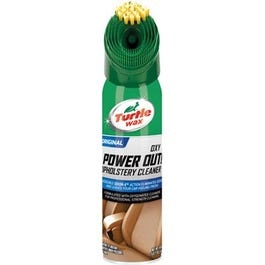
18-oz. Upholstery Cleaner
Power Out, 18 OZ, Upholstery Cleaner, With Odor-X, Formulated To Deep Clean, Deodorize & Protect Upholstery In Your Car, Truck & Boat.
Brand: Power Out
Category: Vehicles & Parts > Vehicle Parts & Accessories > Vehicle Maintenance, Care & Decor > Vehicle Cleaning > Vehicle Carpet & Upholstery Cleaners